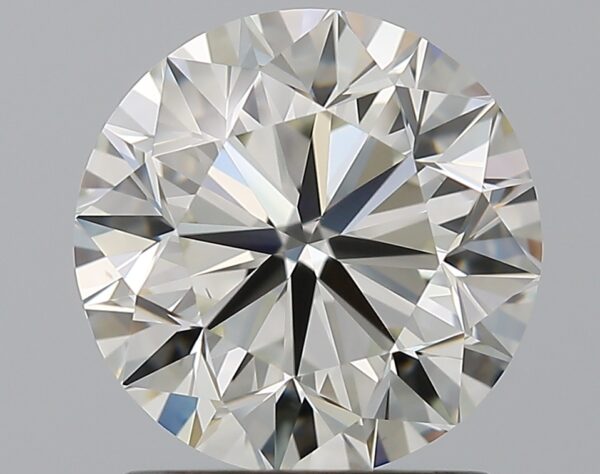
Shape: round
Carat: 1.7
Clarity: VS2
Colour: K
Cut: VG
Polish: EX
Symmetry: EX
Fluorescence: N
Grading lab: GIA
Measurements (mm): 7.39 x 7.44 x 4.77